Richmond–San Rafael Ferry Company

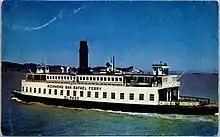
The "El Paso" in service around 1950

The Richmond–San Rafael Ferry Company (originally Richmond–San Rafael Ferry and Transportation Company) was a ferry service between Castro Point in Richmond in Contra Costa County and San Quentin in Marin County, California across the San Pablo Bay. It ran from 1915 until the 1956 opening of the Richmond–San Rafael Bridge.